Desmond Dickinson

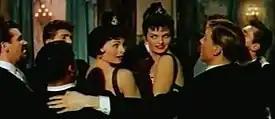

Desmond Evelyn Otho Cockburn Dickinson B.S.C. (1902–1986) was a British cinematographer.